2011–12 NBB Cup

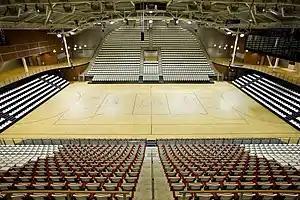
The Final Four was played in the Topsportcentrum Almere

The 2011–12 NBB Cup was the 44th season of the Dutch NBB Cup. The championship game was played in the Topsportcentrum (Almere). Zorg en Zekerheid Leiden won the cup, Magixx playing for KidsRights was the runner-up.